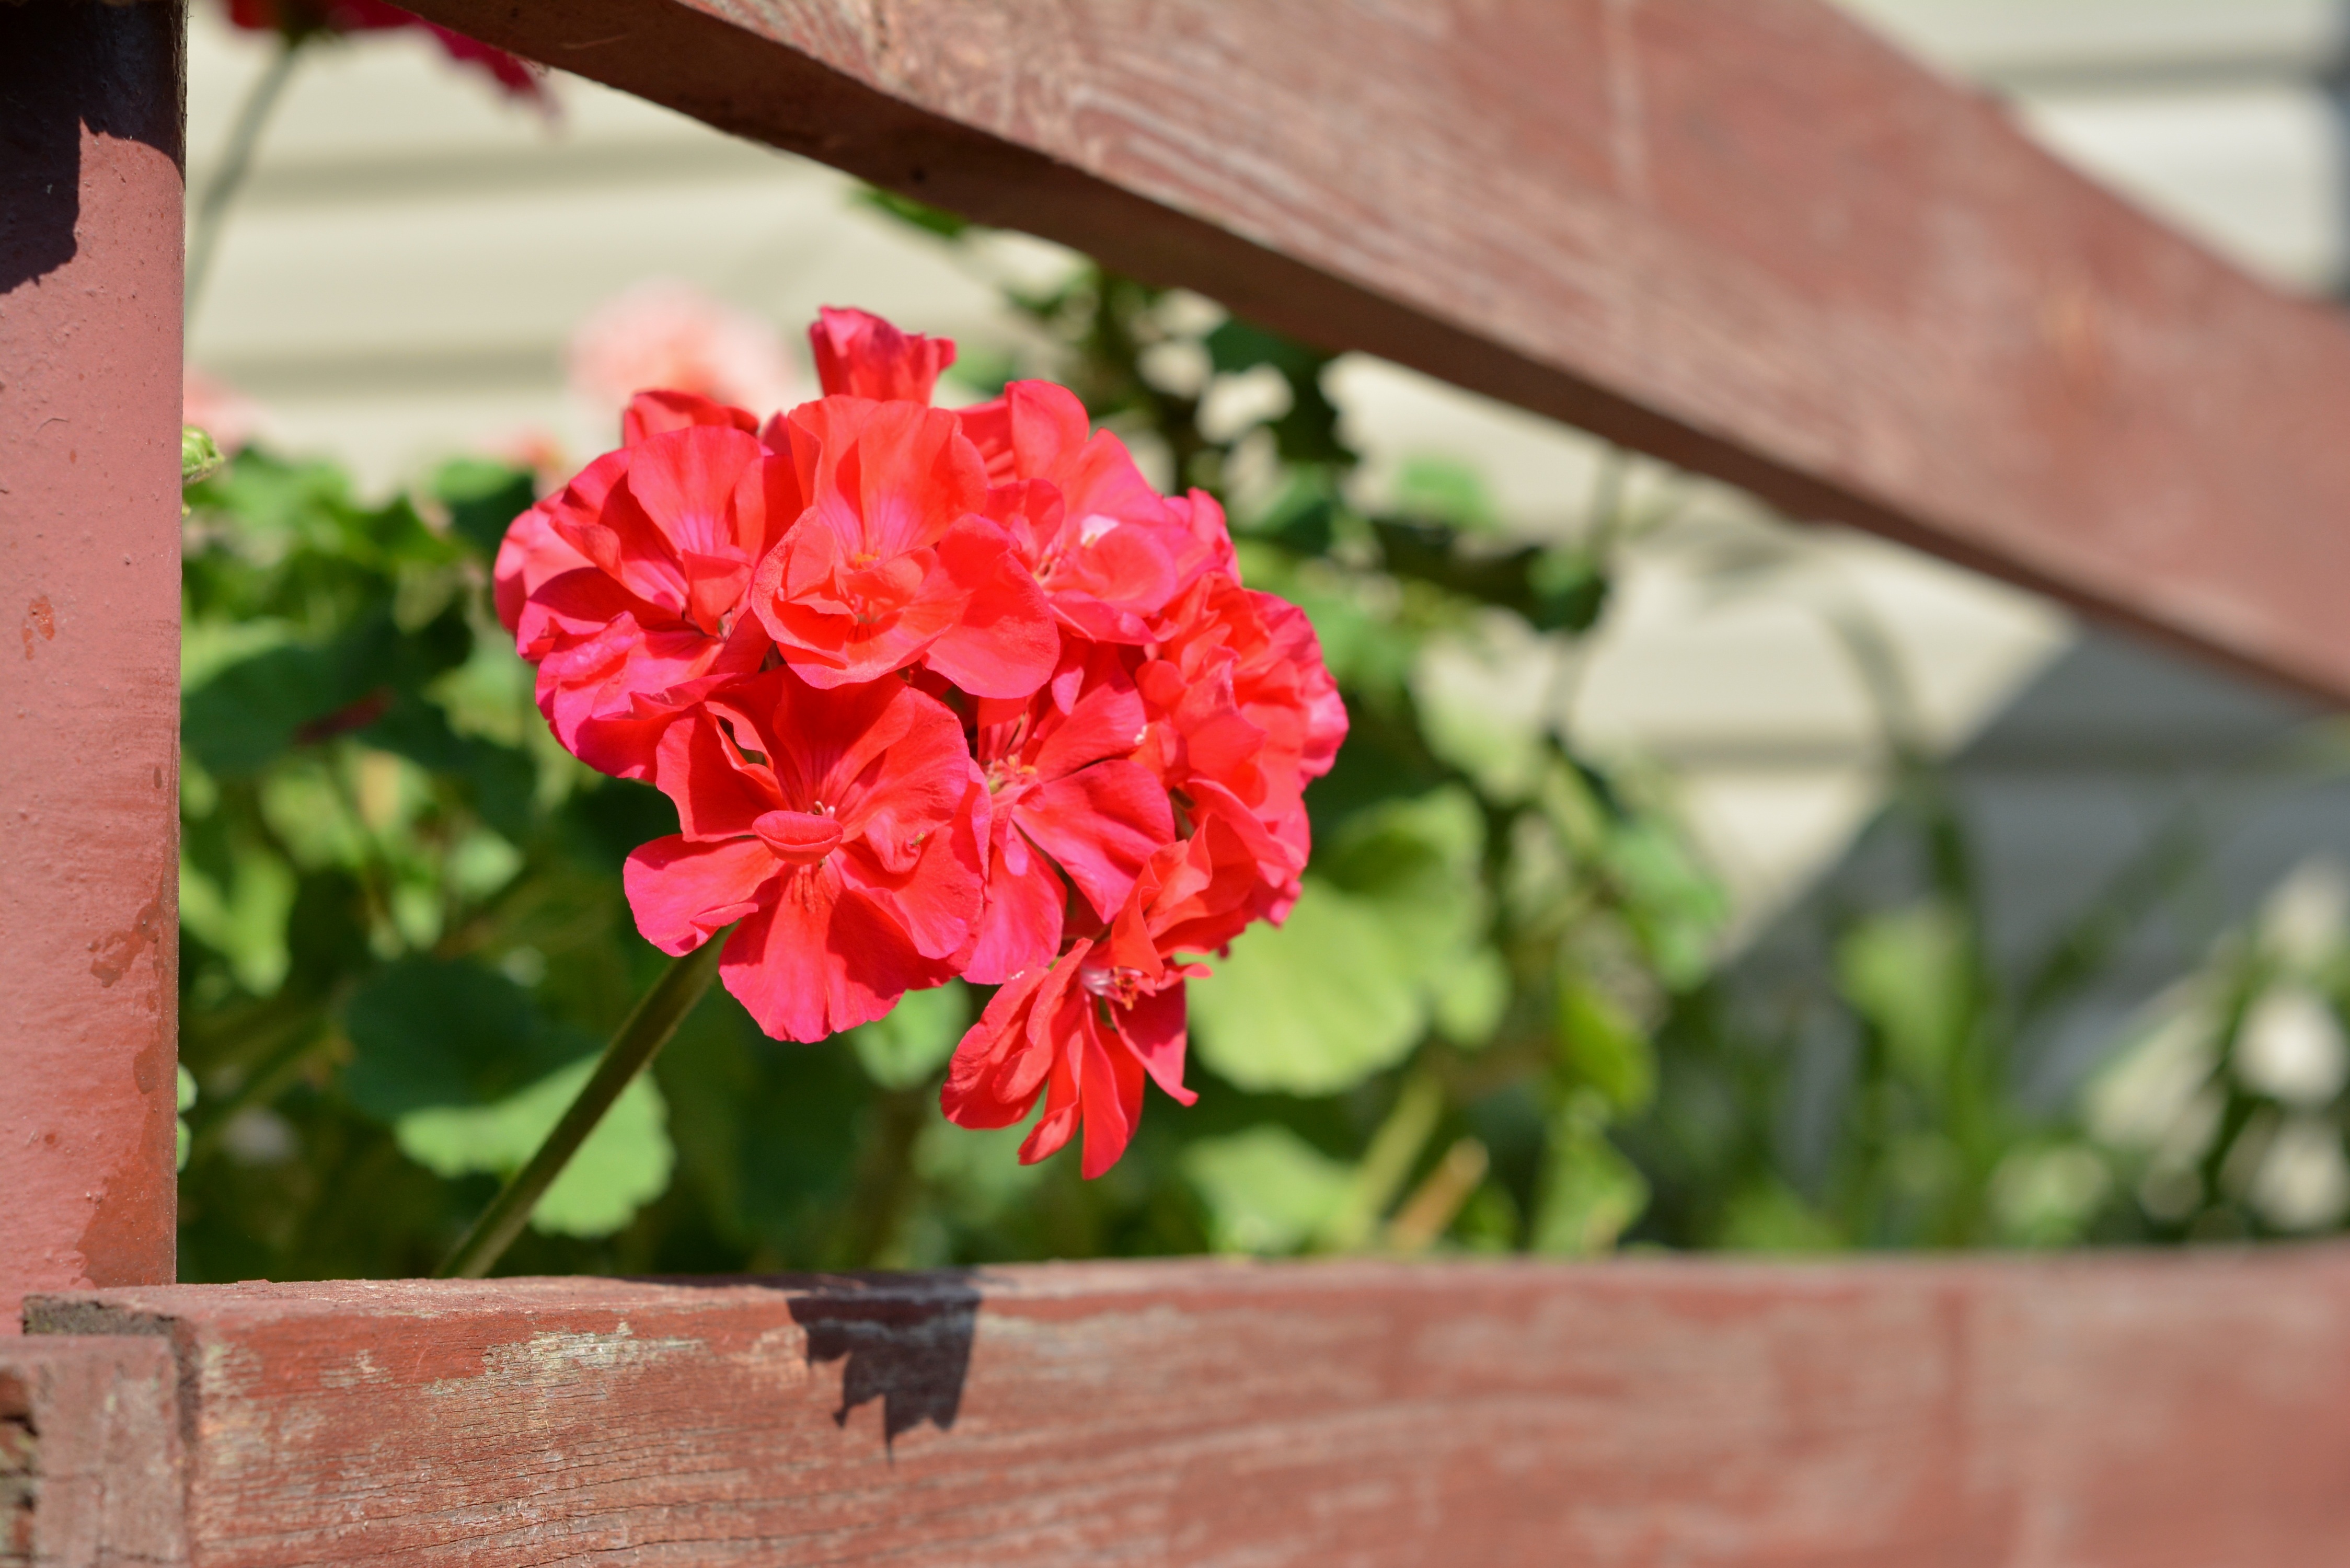
blossom, plant, flower, balcony, red, botany, pink, flora, houseplant, geranium, terrace, shrub, floristry, flowering plant, garden roses, land plant